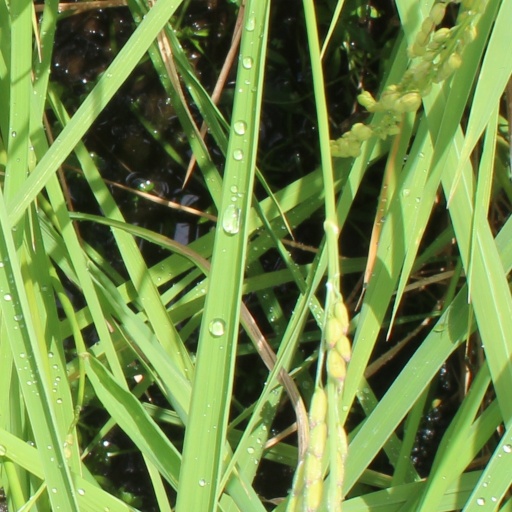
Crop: rice